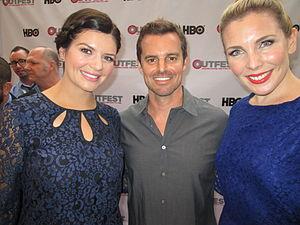
June Diane Raphael est une actrice, productrice et scénariste américaine née le 4 janvier 1980 à Rockville Centre, New York.